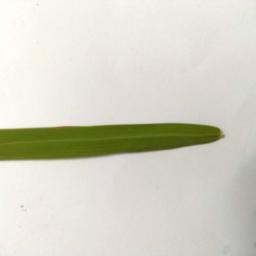
Label: Rice___Healthy